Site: brandenburg
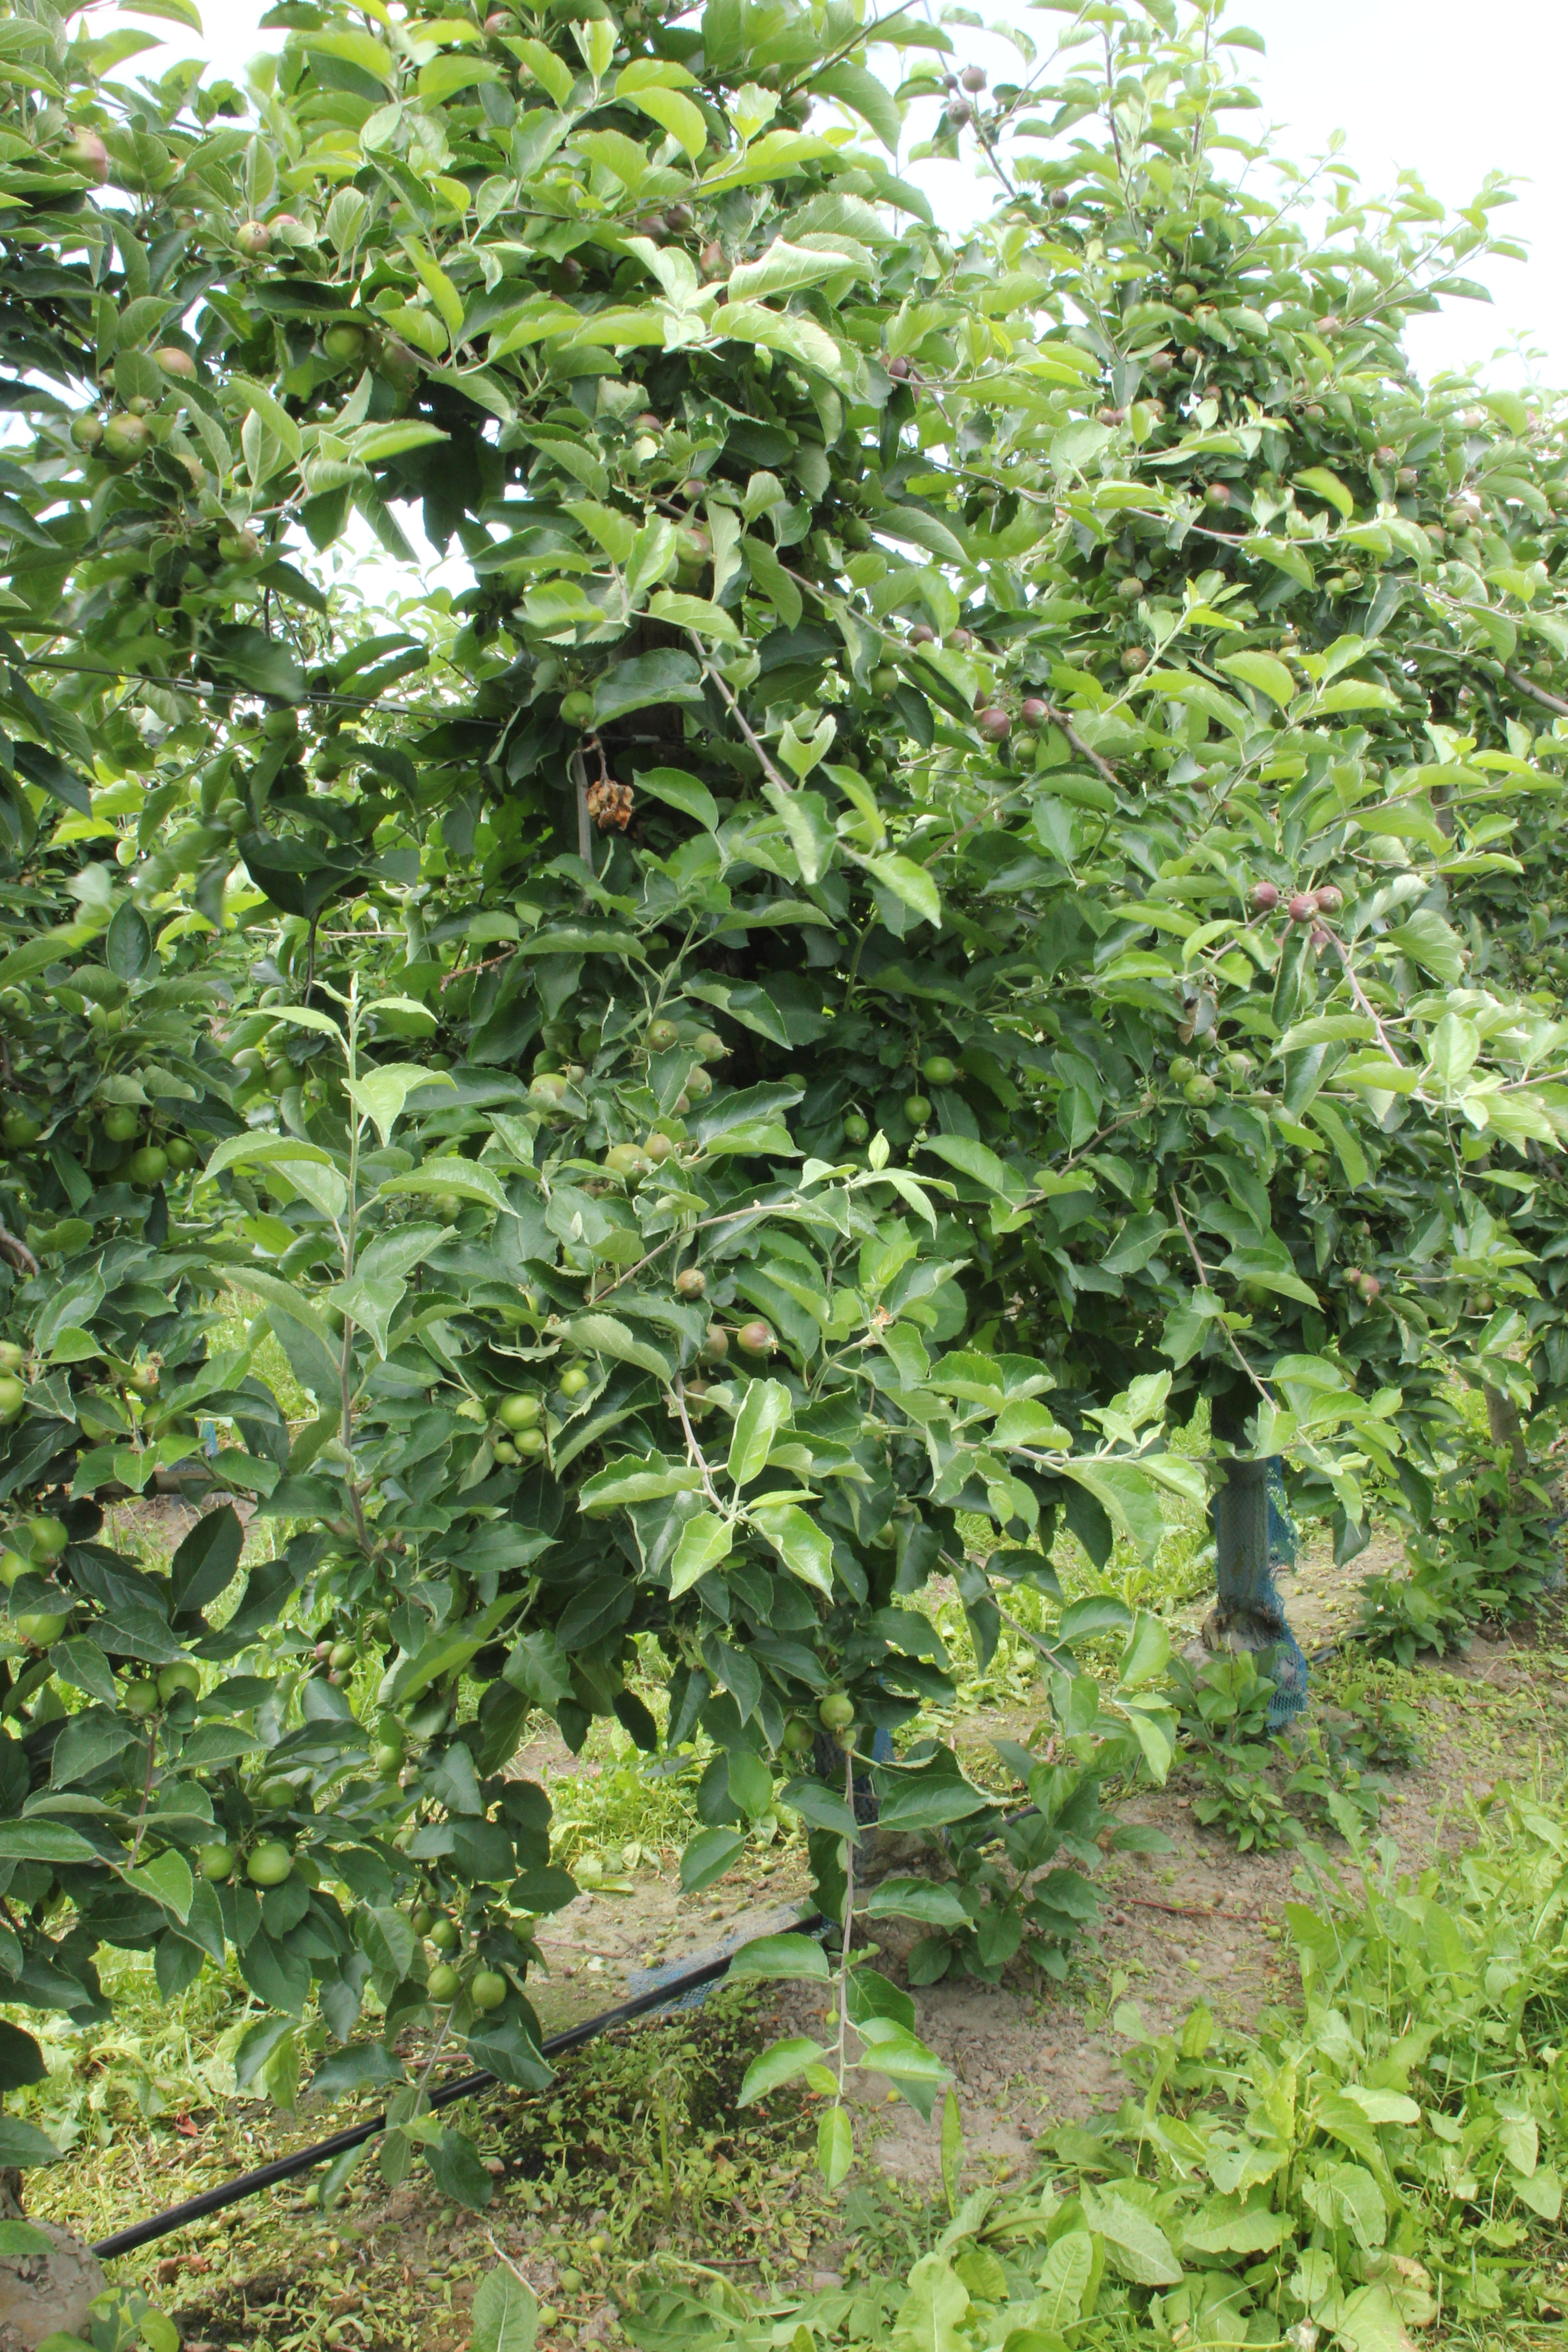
Growth stage (BBCH 73): Development of fruit